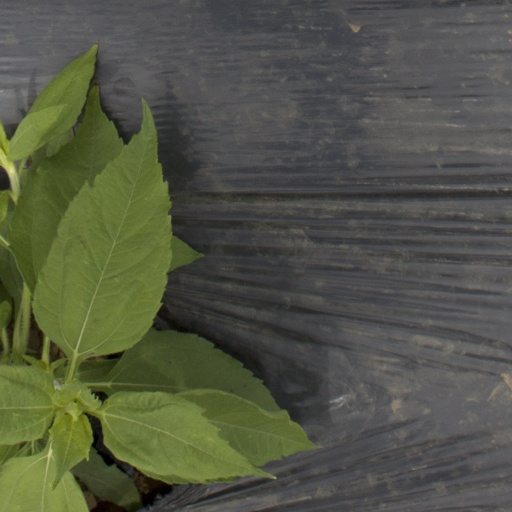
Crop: Jerusalem artichoke